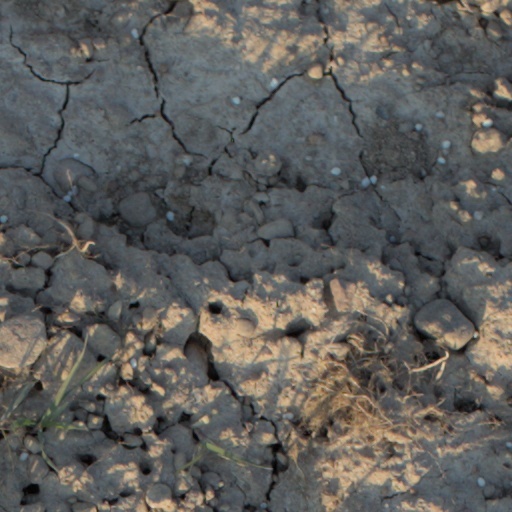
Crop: wheat